Answer in natural language. Which point is closer to the camera taking this photo, point B  or point C? Choose between the following options: C or B
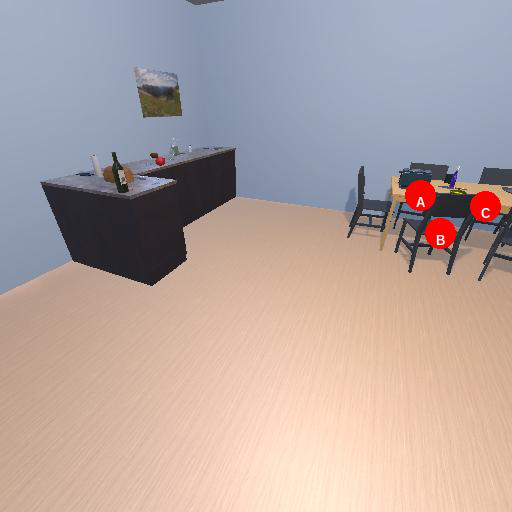
<answer>B</answer>